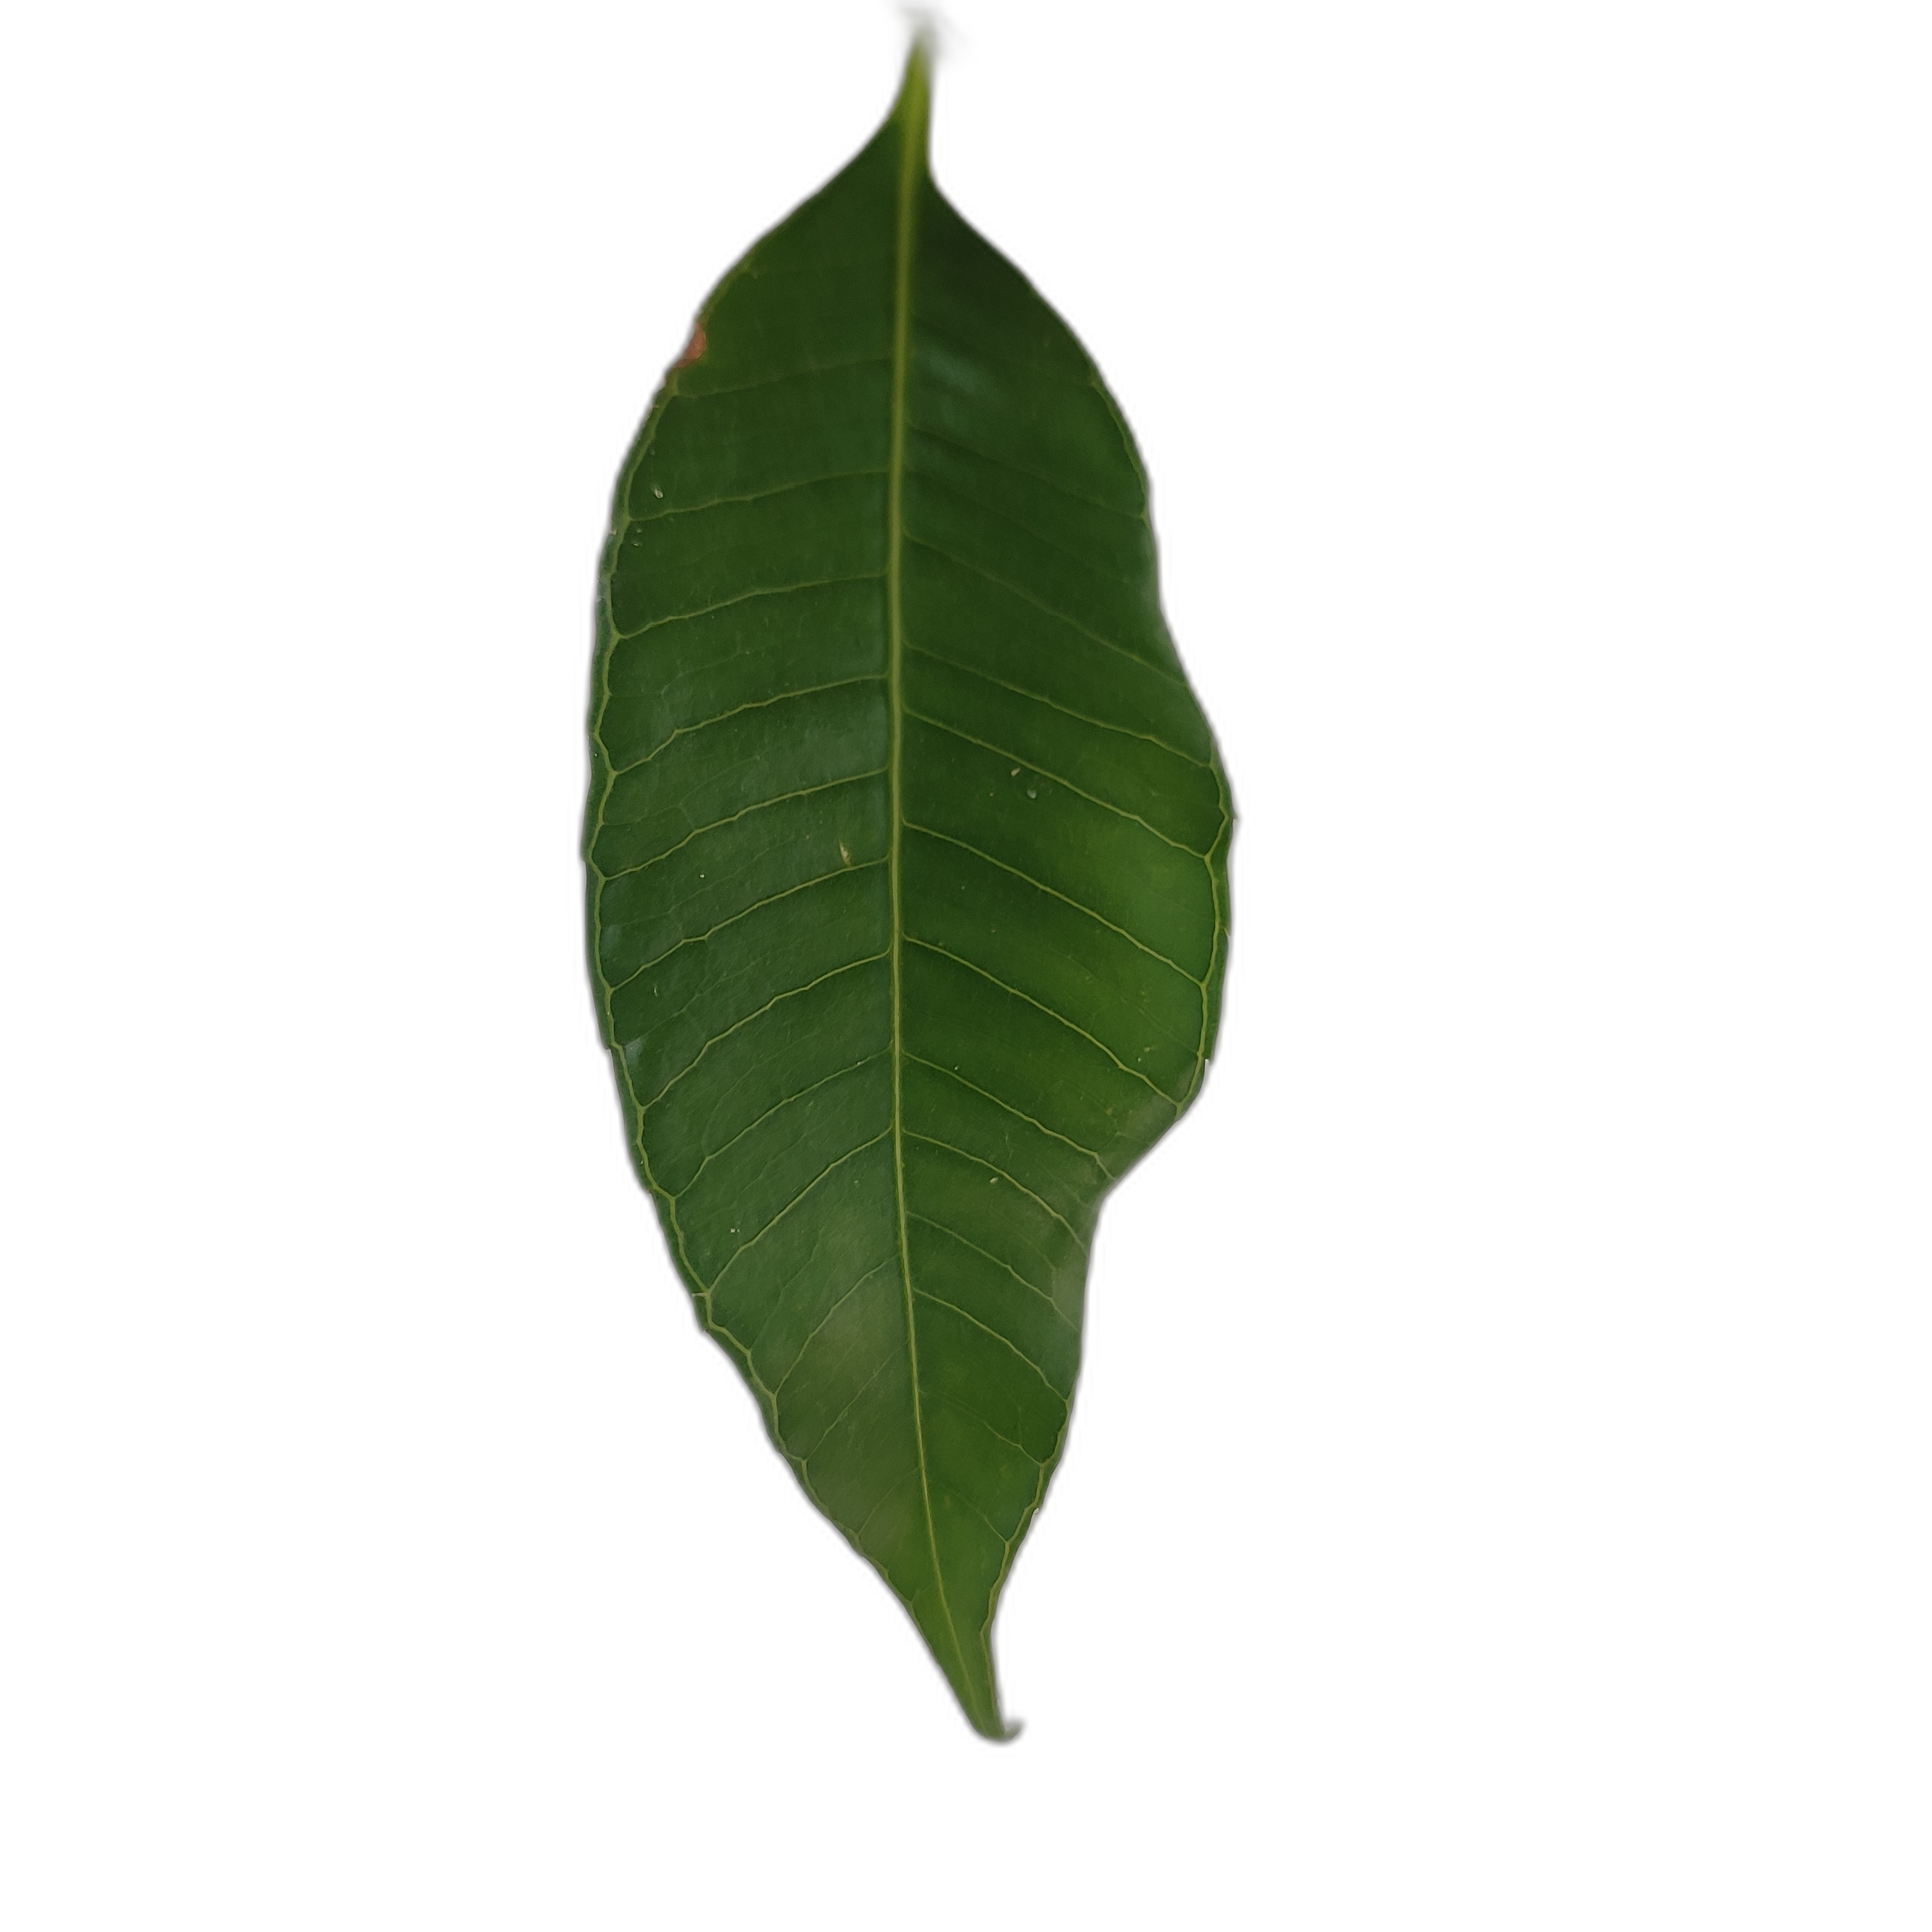
Label: healthy